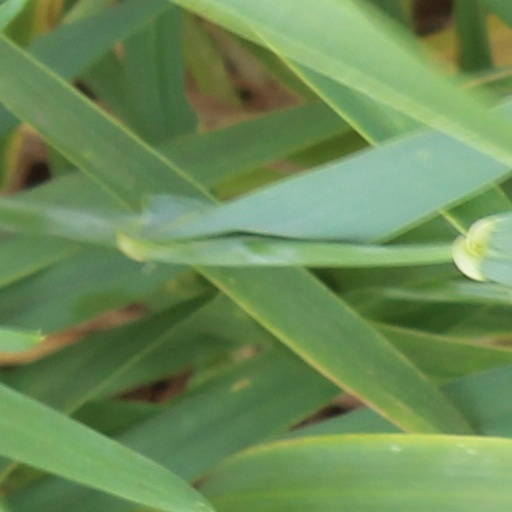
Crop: wheat